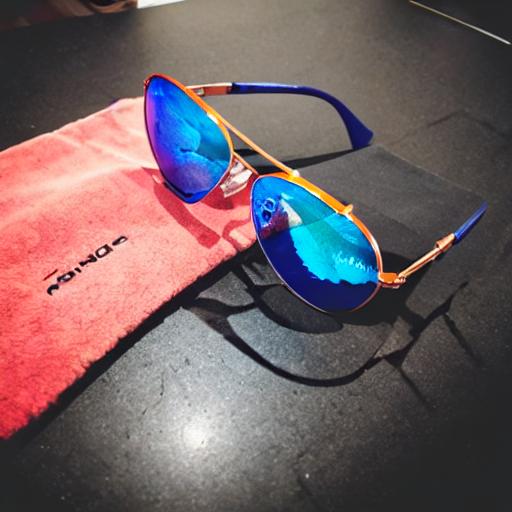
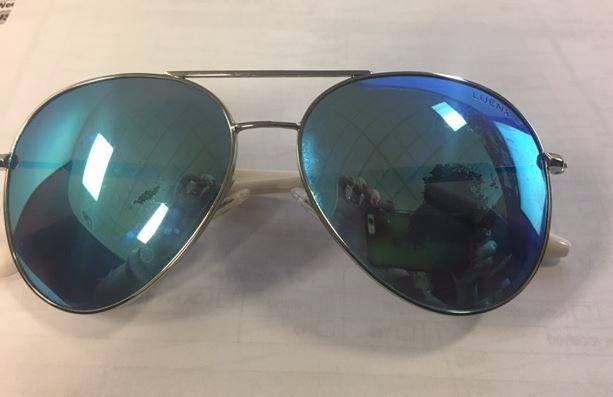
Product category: accessories_sunglasses
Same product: no